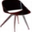
Label: chair